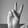
ASL letter: V